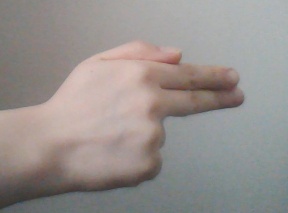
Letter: ghain